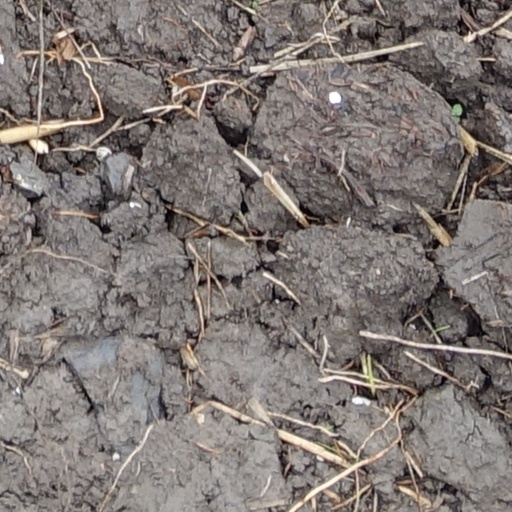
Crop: wheat